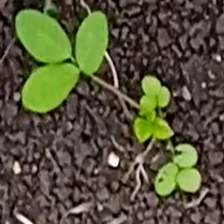
Weed species: Asian_Pigeonwings_(Clitoria Ternatea)